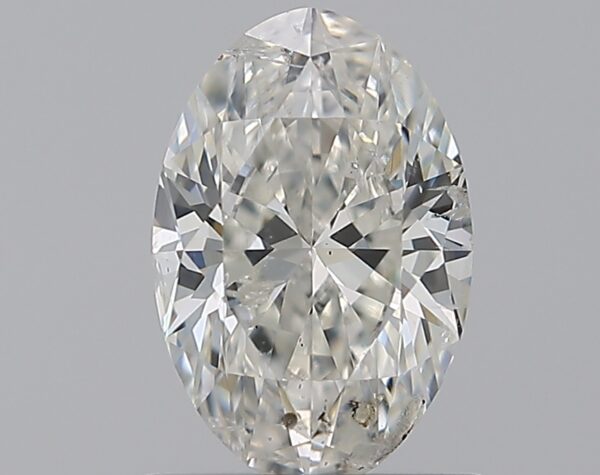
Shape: oval
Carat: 1
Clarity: SI2
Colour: F
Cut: EX
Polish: EX
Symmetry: EX
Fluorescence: VS
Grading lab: IGI
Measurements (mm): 8.28 x 5.5 x 3.43